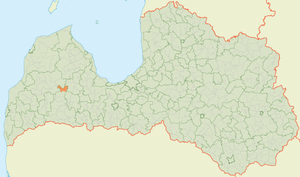
Šķēdes pagasts
Šķēde pagasts' placering i Letland
Šķēdes pagasts er en territorial enhed i Saldus novads i Letland. Pagasten etableredes i 1945, havde 724 indbyggere i 2010 og omfatter et areal på 87,95 kvadratkilometer. Hovedbyen i pagasten er Šķēde.